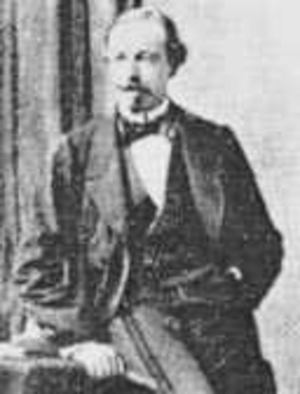
Arthur de Gobineau, dit le comte de Gobineau, né le 14 juillet 1816 à Ville-d'Avray et mort le 13 octobre 1882 à Turin, est un diplomate, écrivain et homme politique français.
Cet article présente les conditions et les événements à l'origine de l'antisémitisme nazi.
Roger Vailland, né à Acy-en-Multien le 16 octobre 1907 et mort le 12 mai 1965 à Meillonnas, est un écrivain, essayiste, grand reporter et scénariste français. Son œuvre comprend neuf romans, des essais, des pièces de théâtre, des scénarios pour le cinéma, des journaux de voyages, des poèmes, un journal intime et de nombreux articles de journaux rédigés tout au long de sa vie.
Si les voyages de Marco Polo ne le conduisent pas à s'arrêter à « Istaint », la capitale de l'empire des Safavides devait être la destination de nombreux voyageurs occidentaux, notamment à partir du début du XVIIᵉ siècle, date à laquelle « on assiste à un regain d'intérêt pour la Perse », stratégiquement située entre l'Inde du Grand Moghol et l'Empire ottoman : à la suite des grandes compagnies commerciales et des missionnaires, Jean-Baptiste Tavernier entreprend en 1632 un voyage pour l'Orient qui passe par Ispahan, où il devient « compagnon de beuverie du chah d'Iran » Quelques années plus tard, en 1644, le père Raphaël du Mans arrive dans la capitale iranienne, et y réside jusqu'à sa mort en 1696, envoyant à Colbert un rapport sur L'État de la Perse en 1660. François Pétis de La Croix demeure en Perse et à Ispahan plusieurs années afin d'y apprendre la langue. C'est le premier traducteur en français et dans une langue européenne de la Chronique des victoires de Tamerlan écrite au XVᵉ siècle.